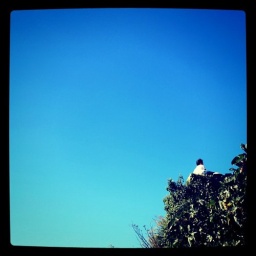
a boy in the sky